Ahmed el Inglizi

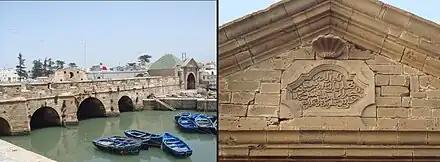
The harbour fortifications in Essaouira were partly built by Ahmed El Alj, also known as Ahmed el Inglizi, in 1770, as described in the sculptured inscription in Arabic (right).

Ahmed el Inglizi ("Ahmed the English"), also Ahmed El Alj or Ahmed Laalaj ("Ahmed the Renegade"), was an English renegade architect and engineer who worked for the Sultan of Morocco Mohammed ben Abdallah in the 18th century. As described by his surname "El Alj", Ahmed el Inglizi was a "renegade", i.e. he had abandoned Christianity for Islam. He seems to have joined with the pirates known as the Salé Rovers.